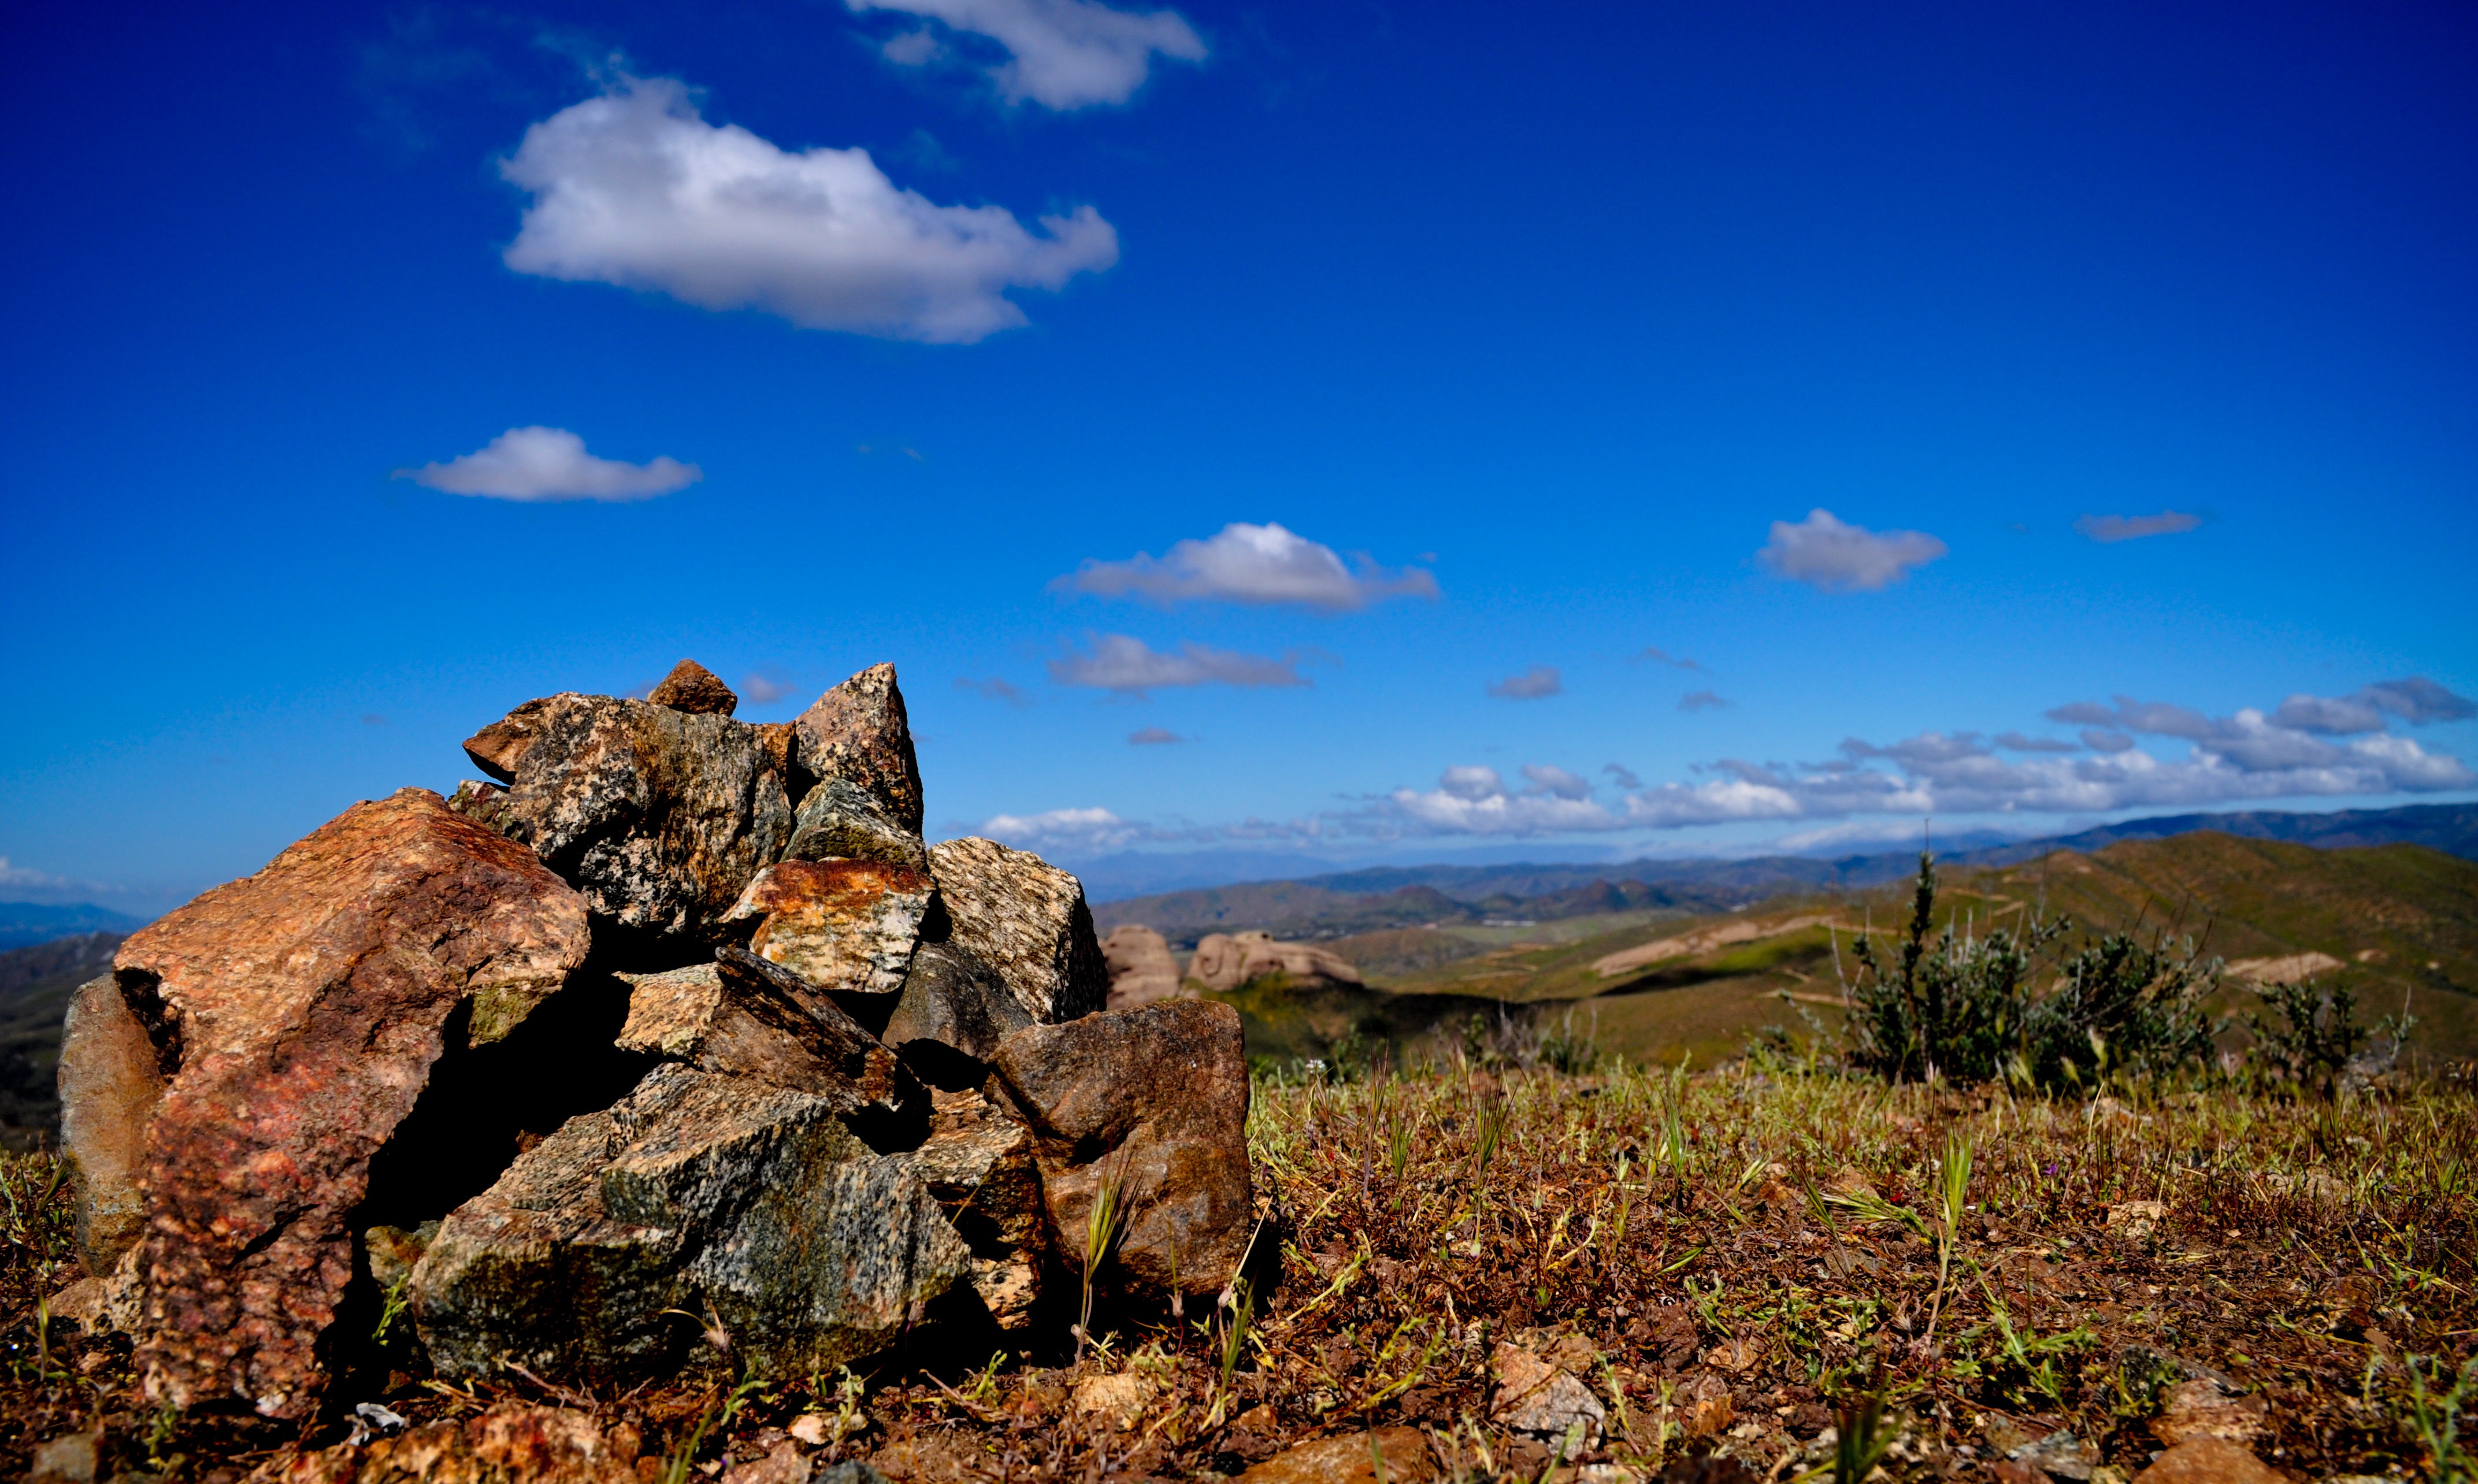
landscape, water, nature, rock, wilderness, mountain, sky, trail, view, america, california, crest, clouds, plateau, pacific, ecosystem, acton, natural environment, pct